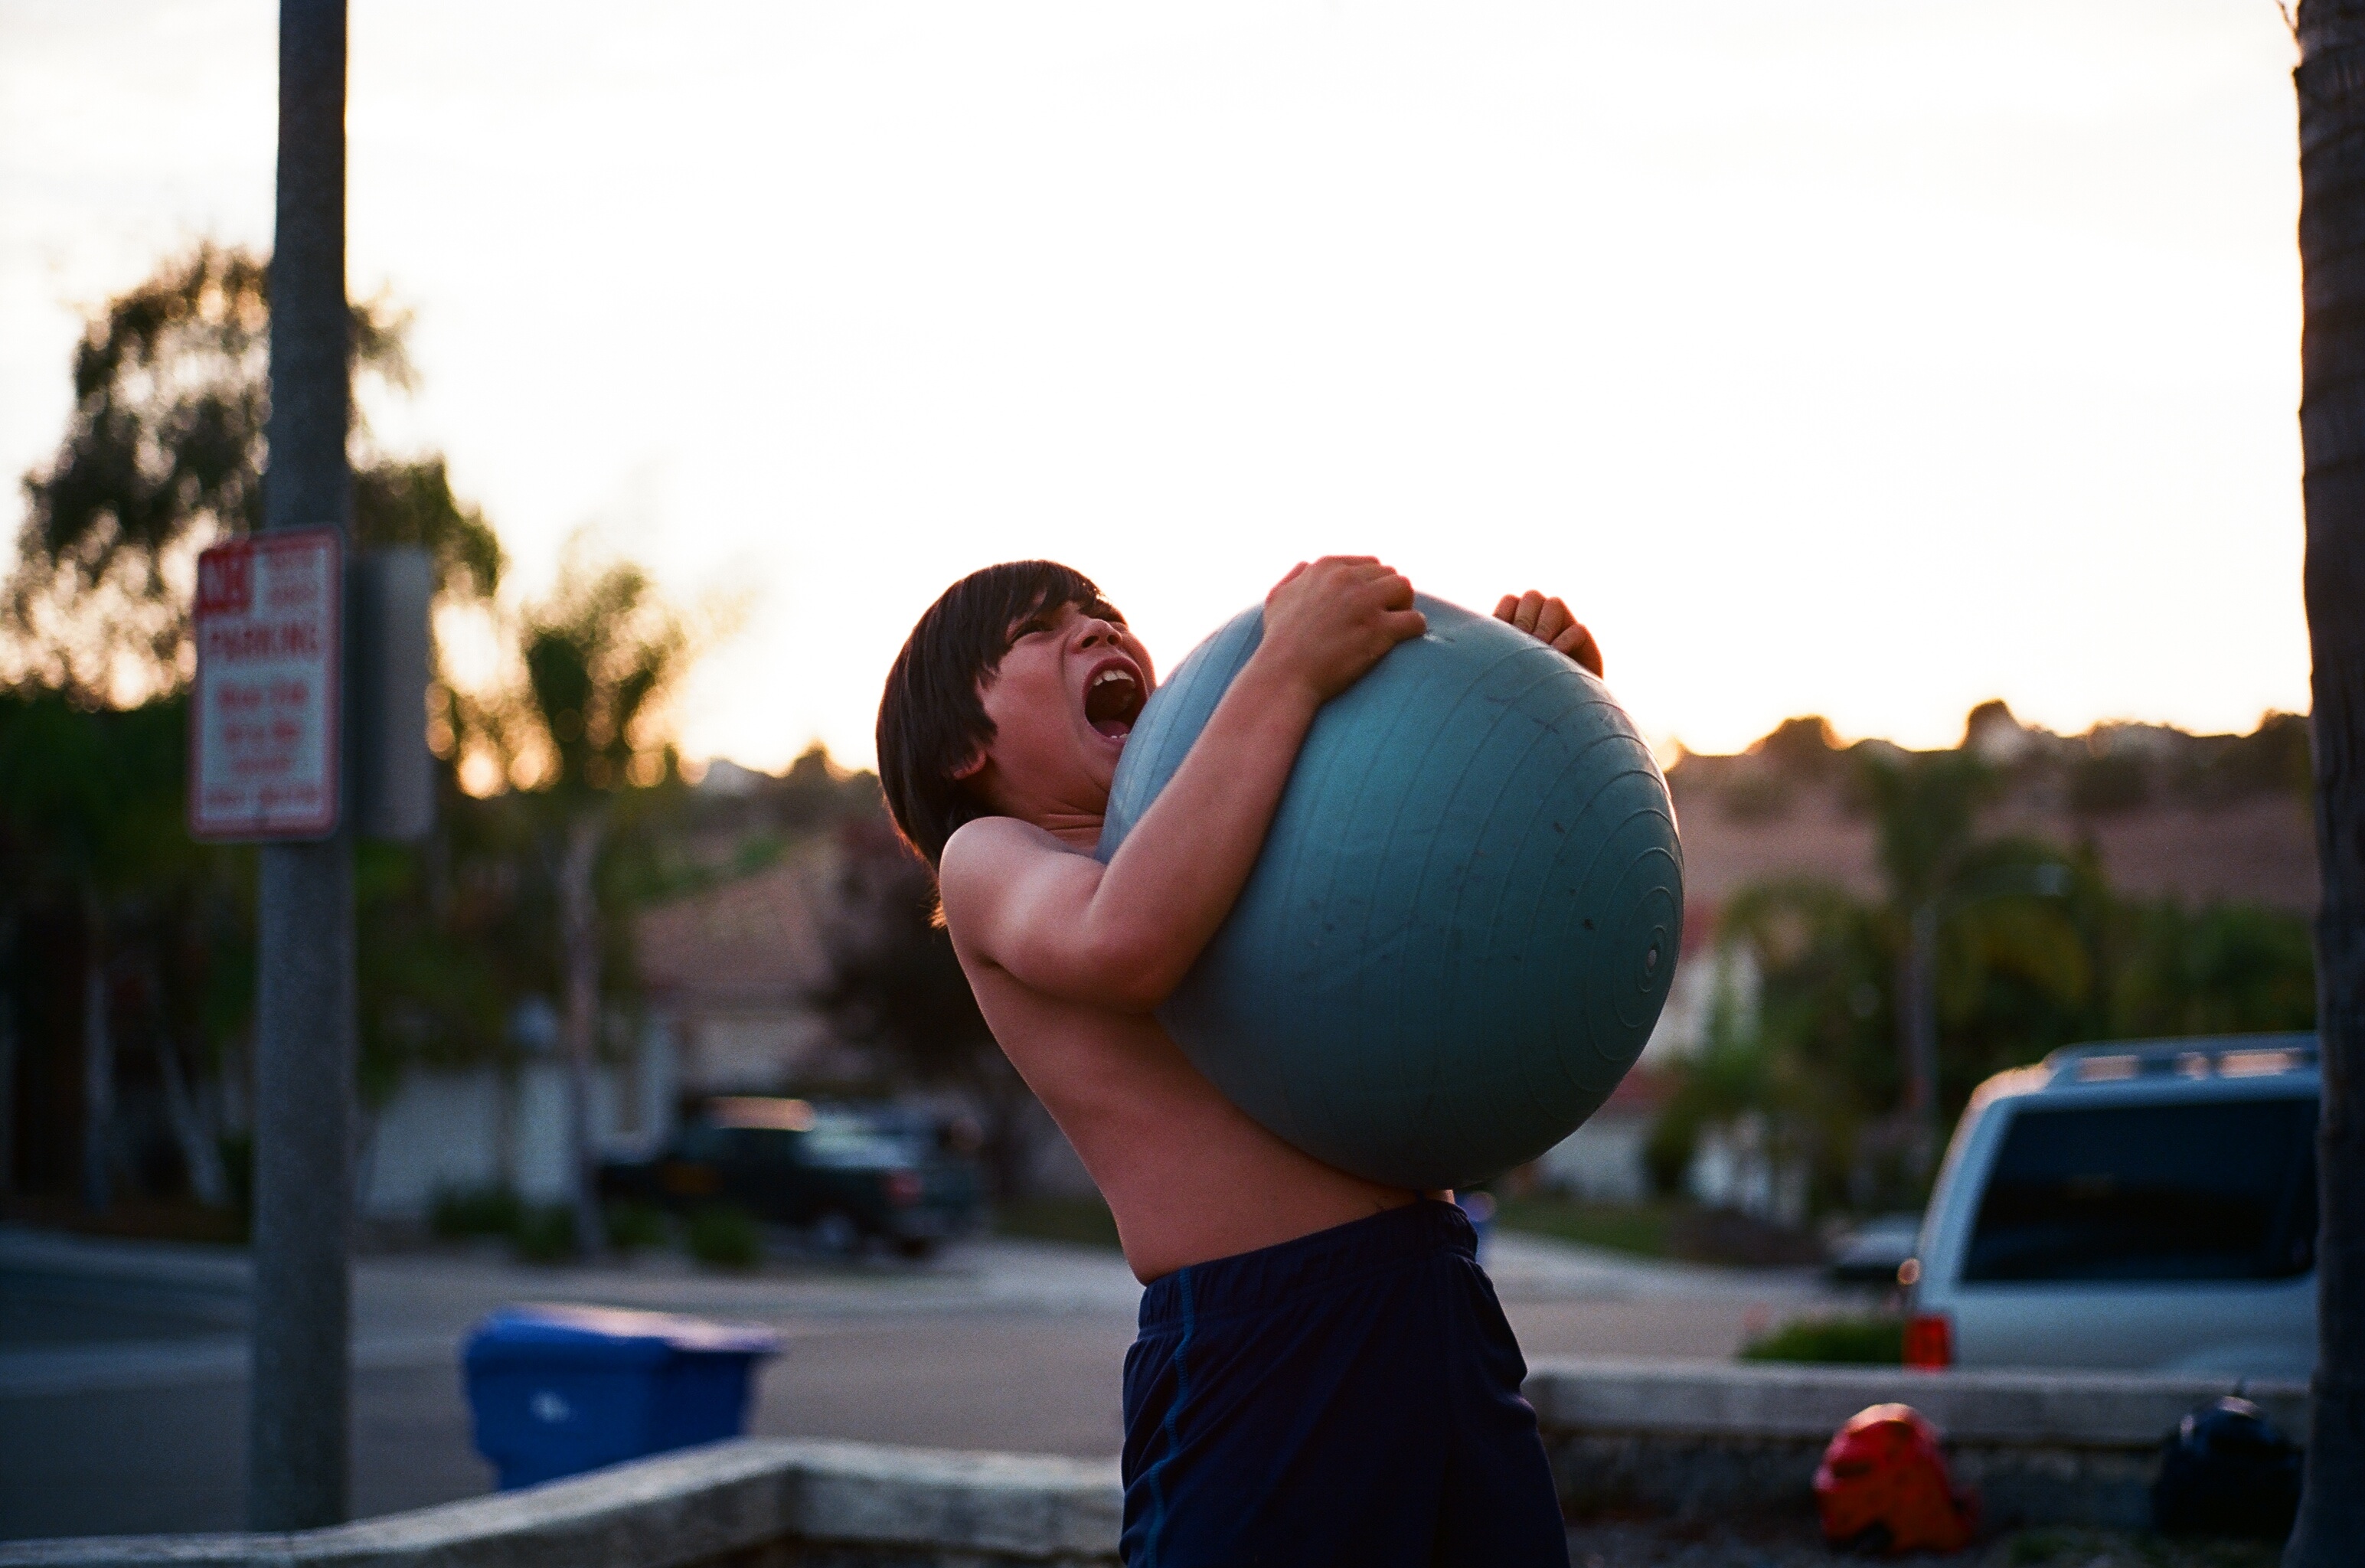
hand, boy, color, child, blue, fun, photograph, ball, day, image, scream, interaction